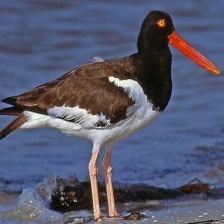
Species: OYSTER CATCHER
Scientific name: HAEMATOPUS
ImageNet parent category: oystercatcher